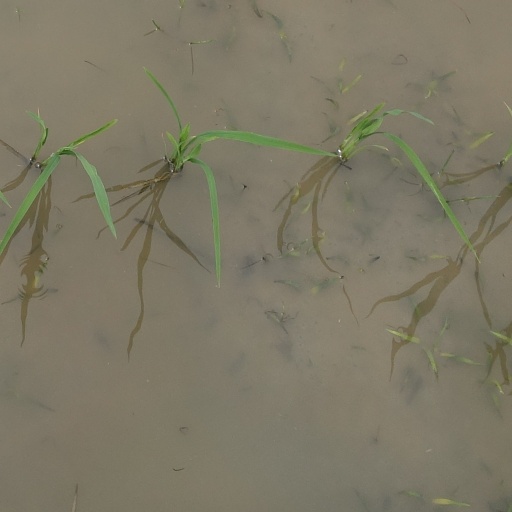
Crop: rice